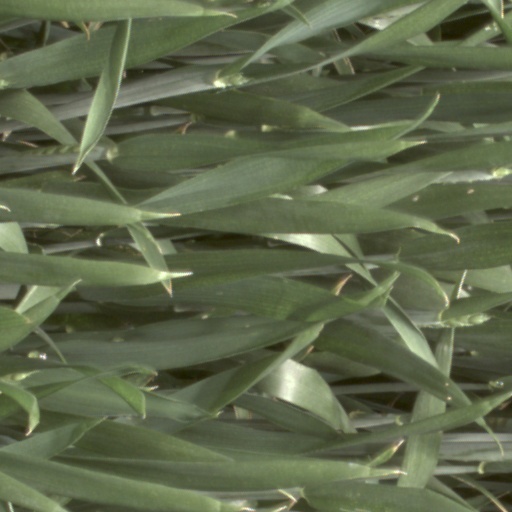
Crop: wheat